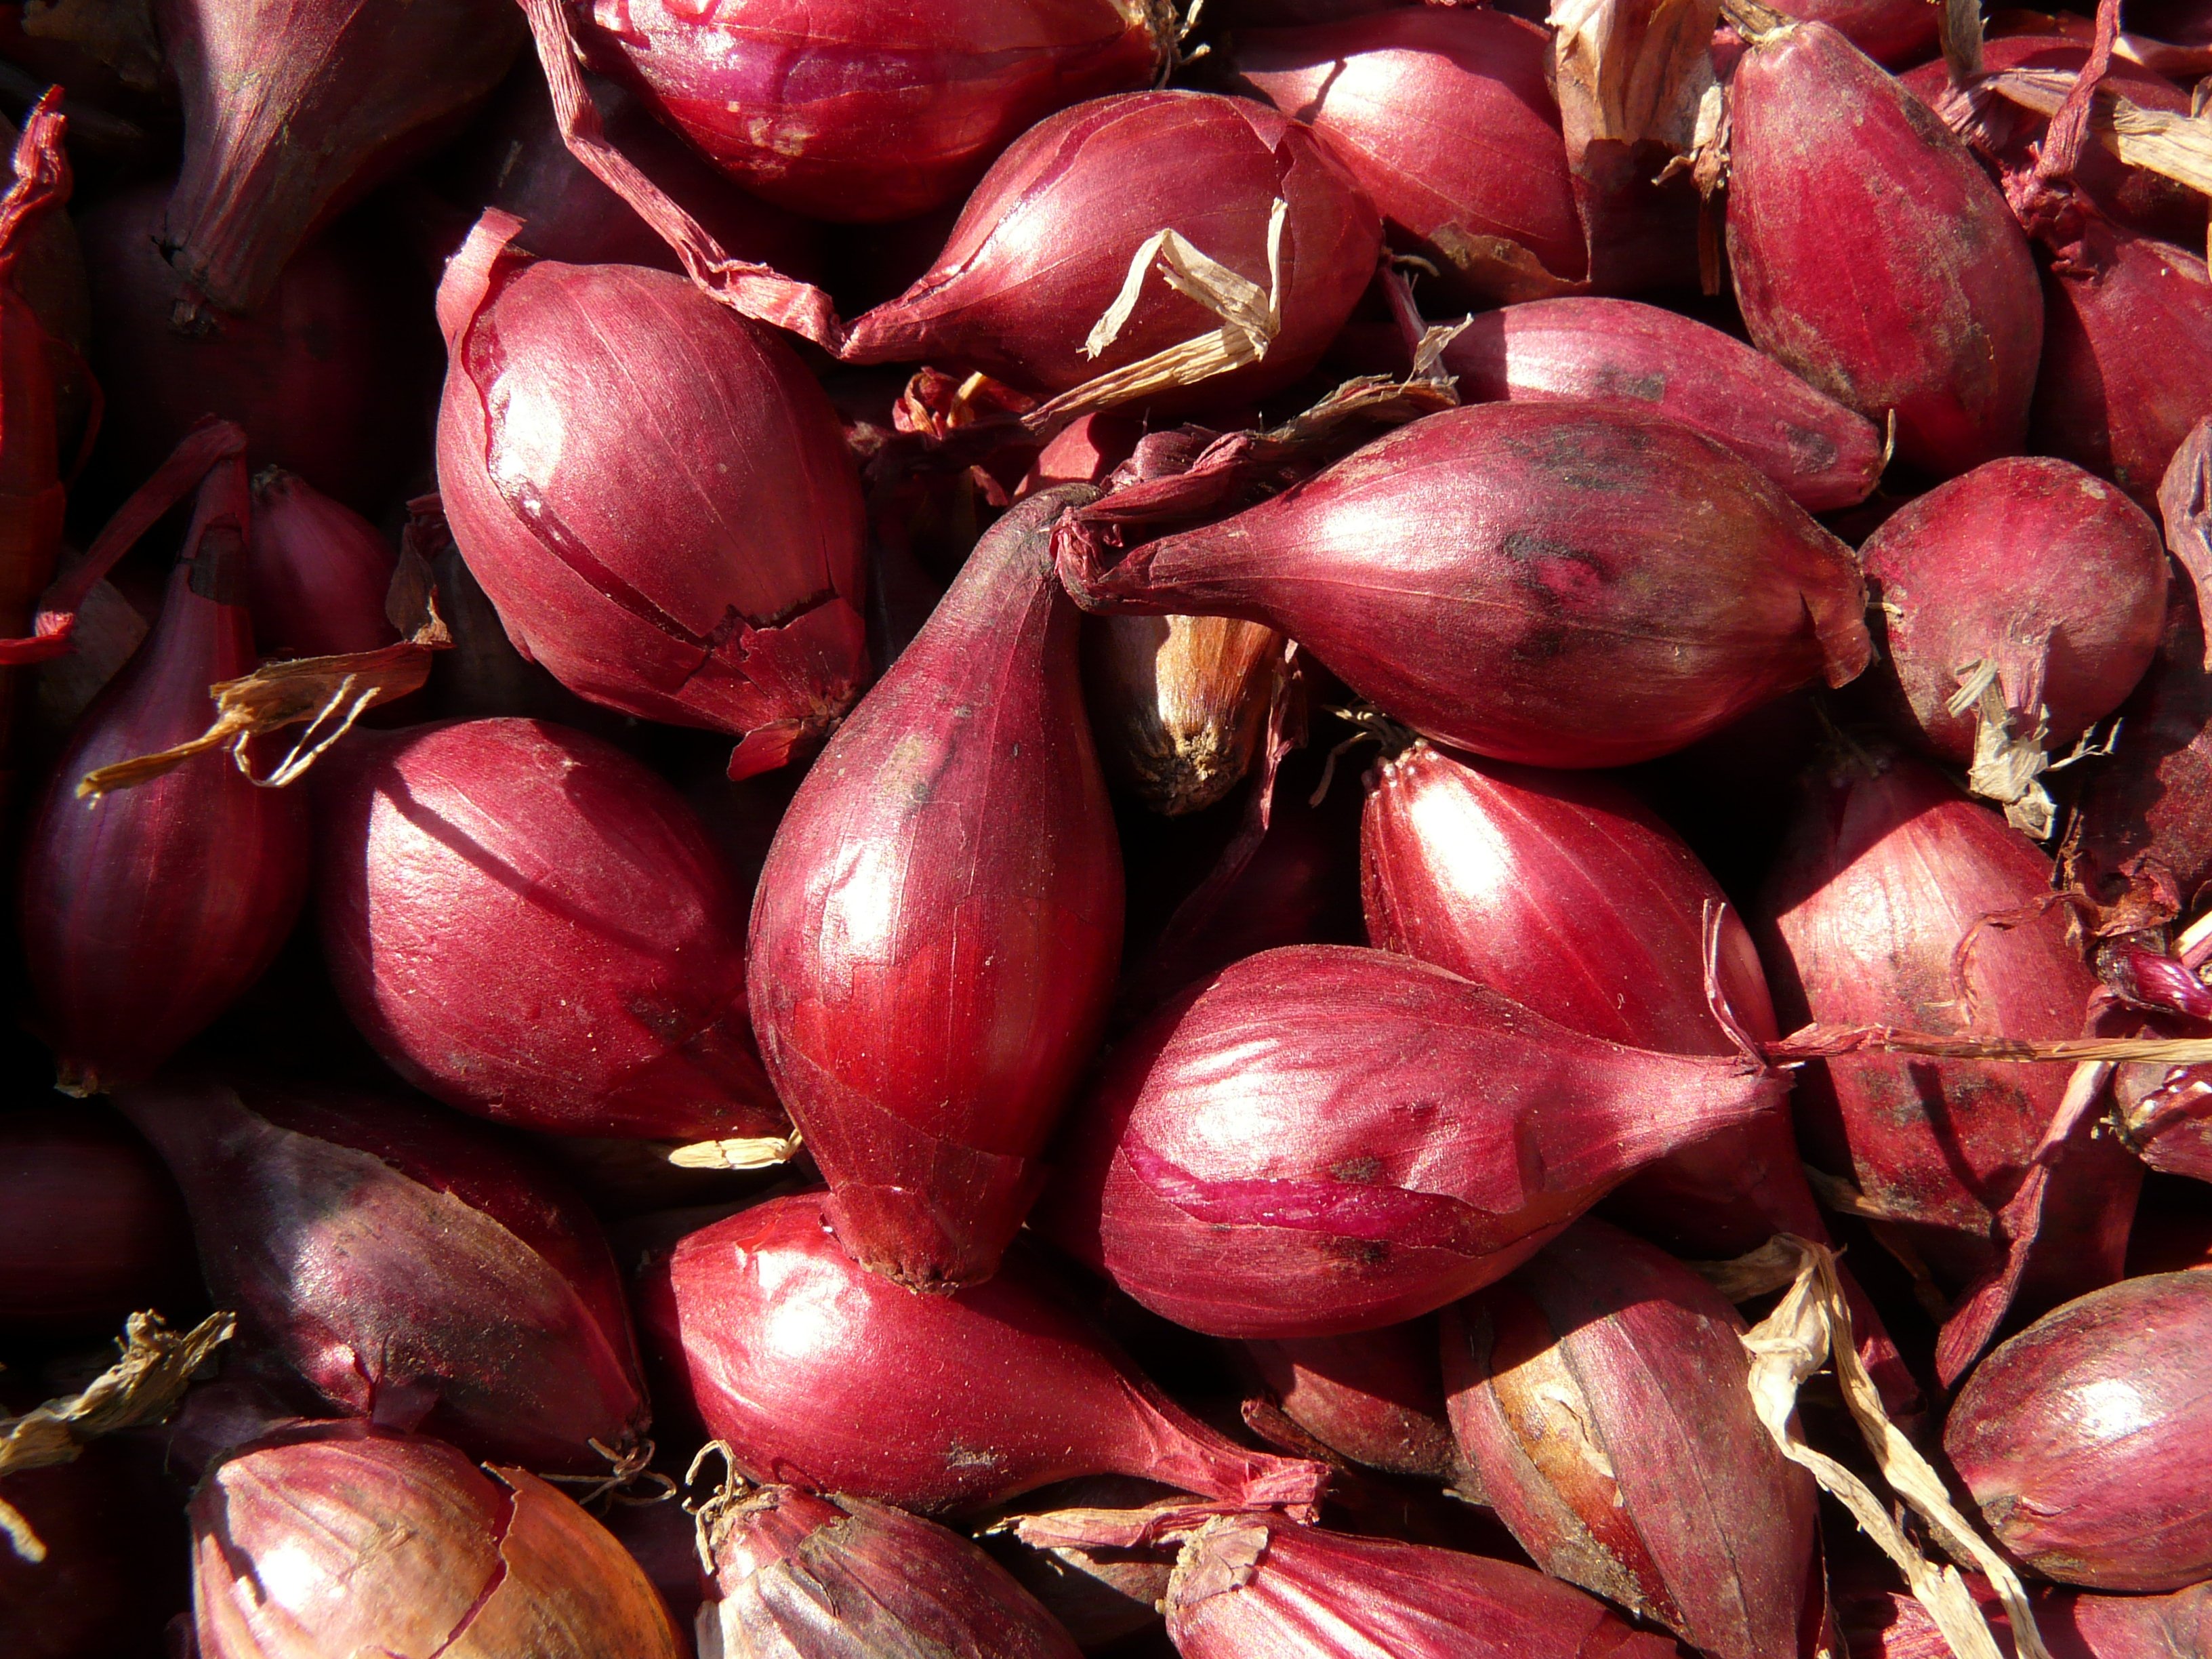
sharp, plant, food, produce, vegetable, macro, healthy, close, eat, onion, vegetables, vitamins, chestnut, shallots, flowering plant, shallot, noble onion, red shallots, land plant